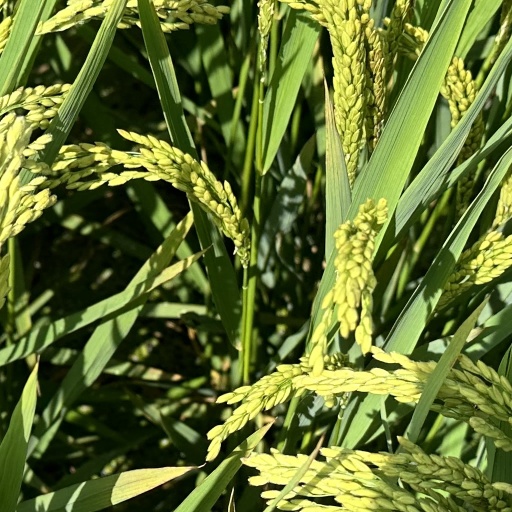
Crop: rice